Charles H. Gerhardt

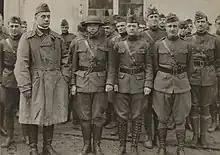
From left to right: Major General William M. Wright, commanding the 89th Division, Major General Frank L. Winn, to succeed Wright in command of the 89th, and Brigadier General Henry D. Todd Jr., commanding the 58th Field Artillery Brigade, Stenay, Meuse, France, November 12, 1918. Standing behind Wright is his aide-de-camp, Captain Charles H. Gerhardt.

Gerhardt grew up in the army as the son of Charles Gerhardt, a career officer who retired as a brigadier general. The younger Gerhardt attended the United States Military Academy (USMA) at West Point, New York, in 1913, where he earned a reputation as a skilled football, baseball and polo player. In 1916, Gerhardt quarterbacked for West Point to a 30–10 upset win over Notre Dame, which was led by the famed freshman George Gipp. It was Notre Dame's only loss that year.